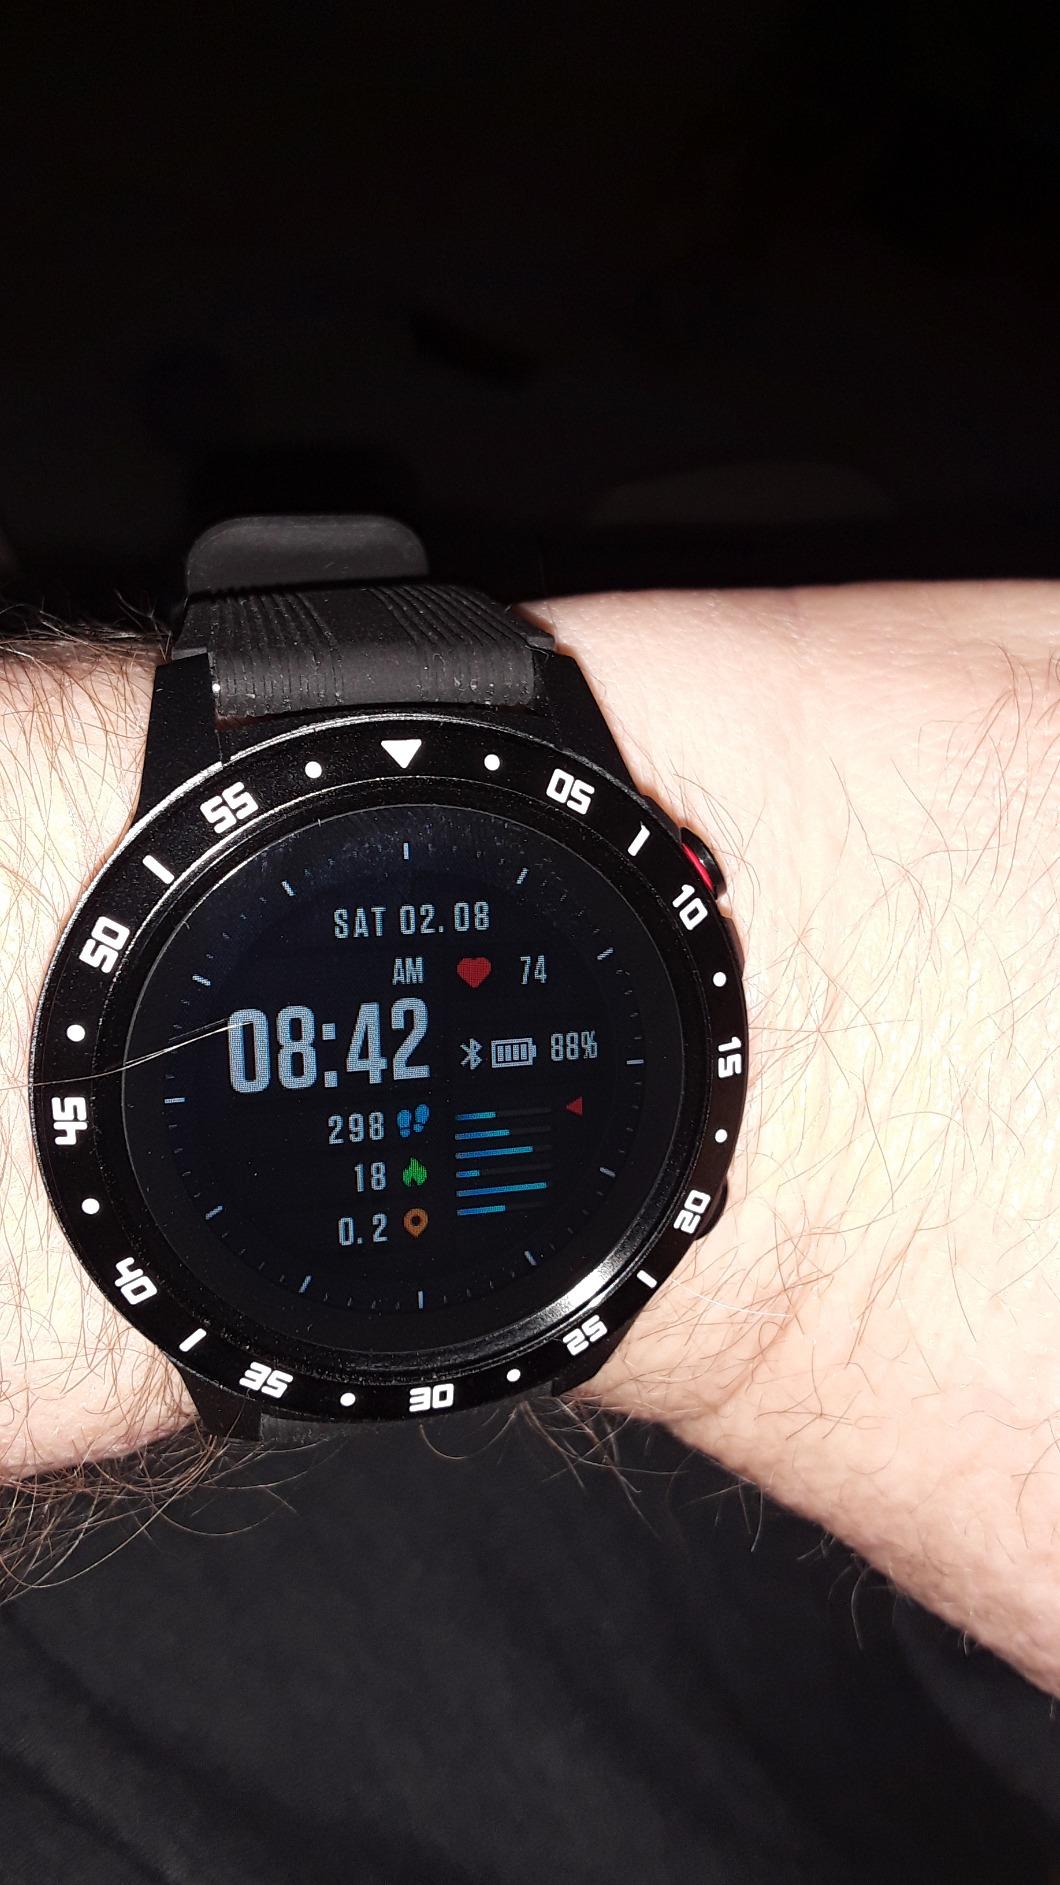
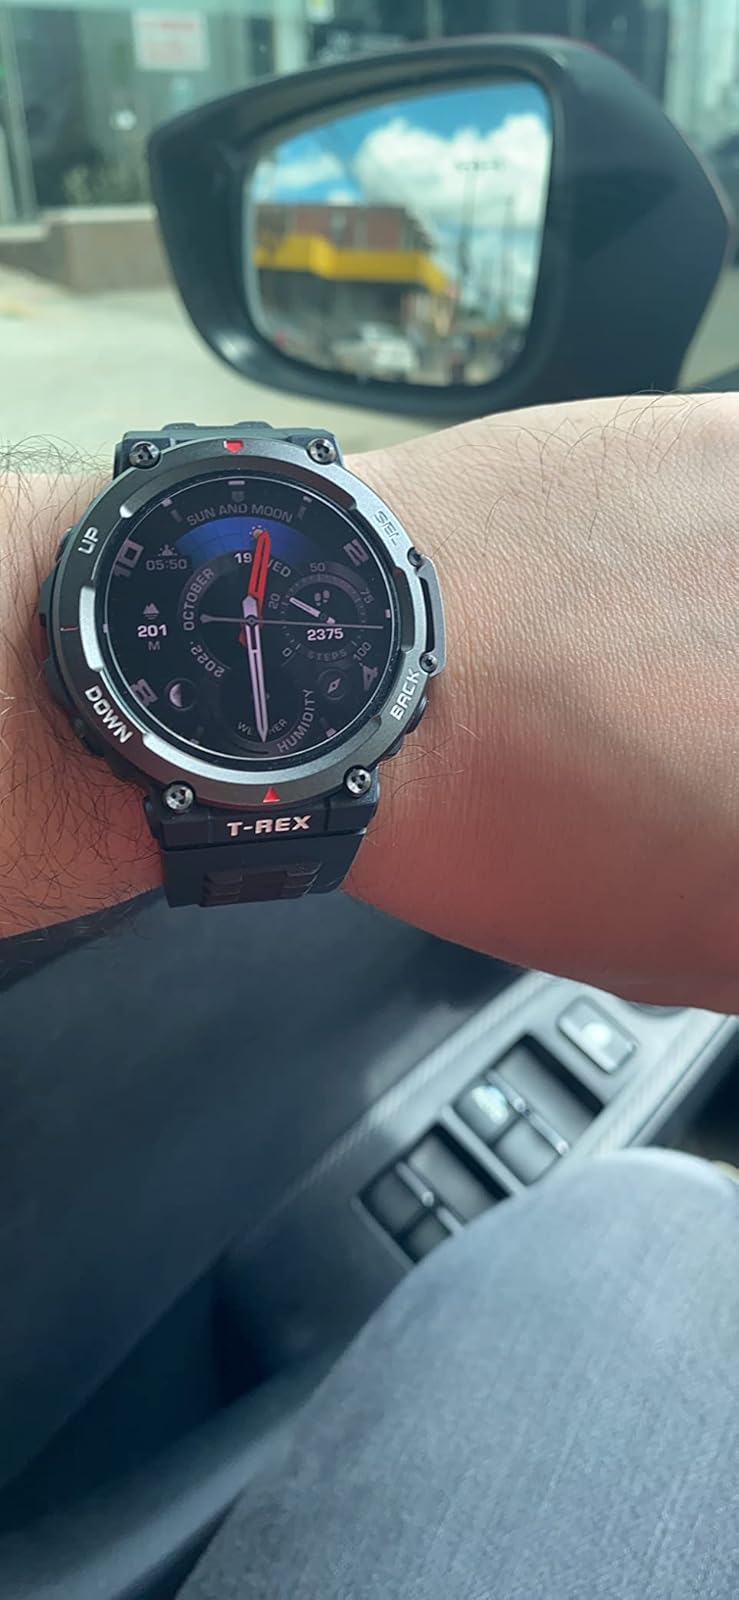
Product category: smartwatch
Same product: no